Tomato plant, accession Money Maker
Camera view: bottom (45 deg); turntable rotation: 120 degrees
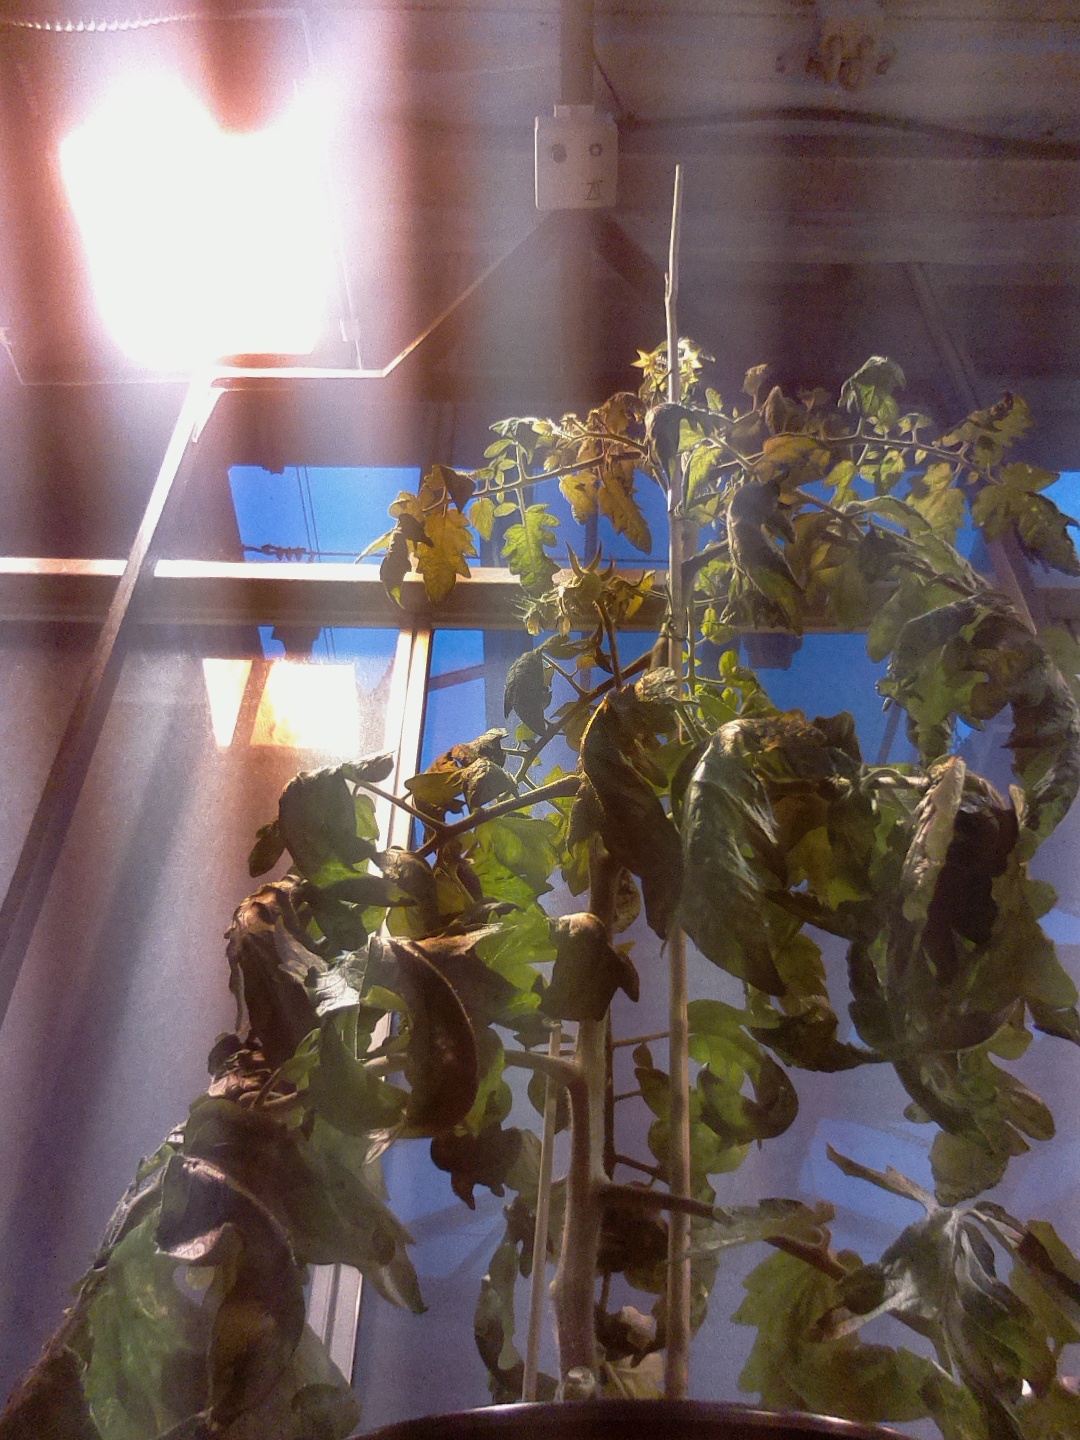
BBCH growth stage 71: 10%-20% of final fruit size